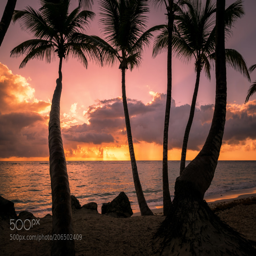
palms silhouettes on a tropical beach at sunset